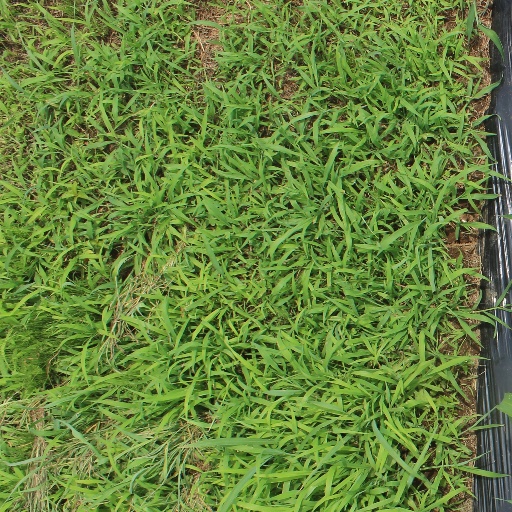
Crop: sorghum